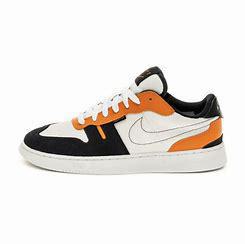
Brand: Nike
Model: Squash Type